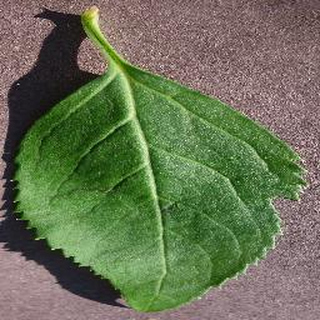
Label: healthy_cherry